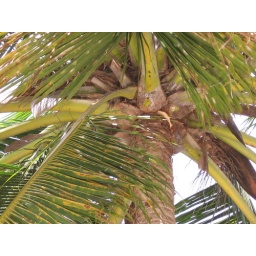
fallen branch (limb)came pouding to the ground right beside my beach chair...luck was on my side.